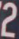
Number: 2